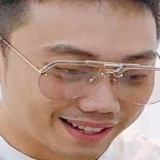
diễn viên Ginô Tống